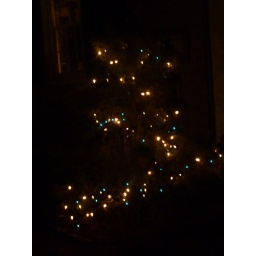
Xmas lights at our home, 2009 - tree near the front of the house